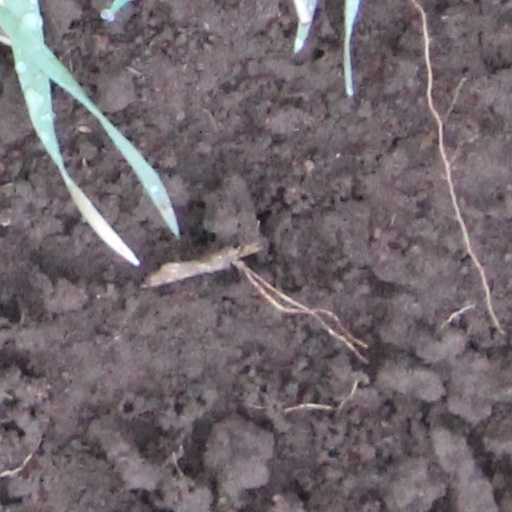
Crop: wheat